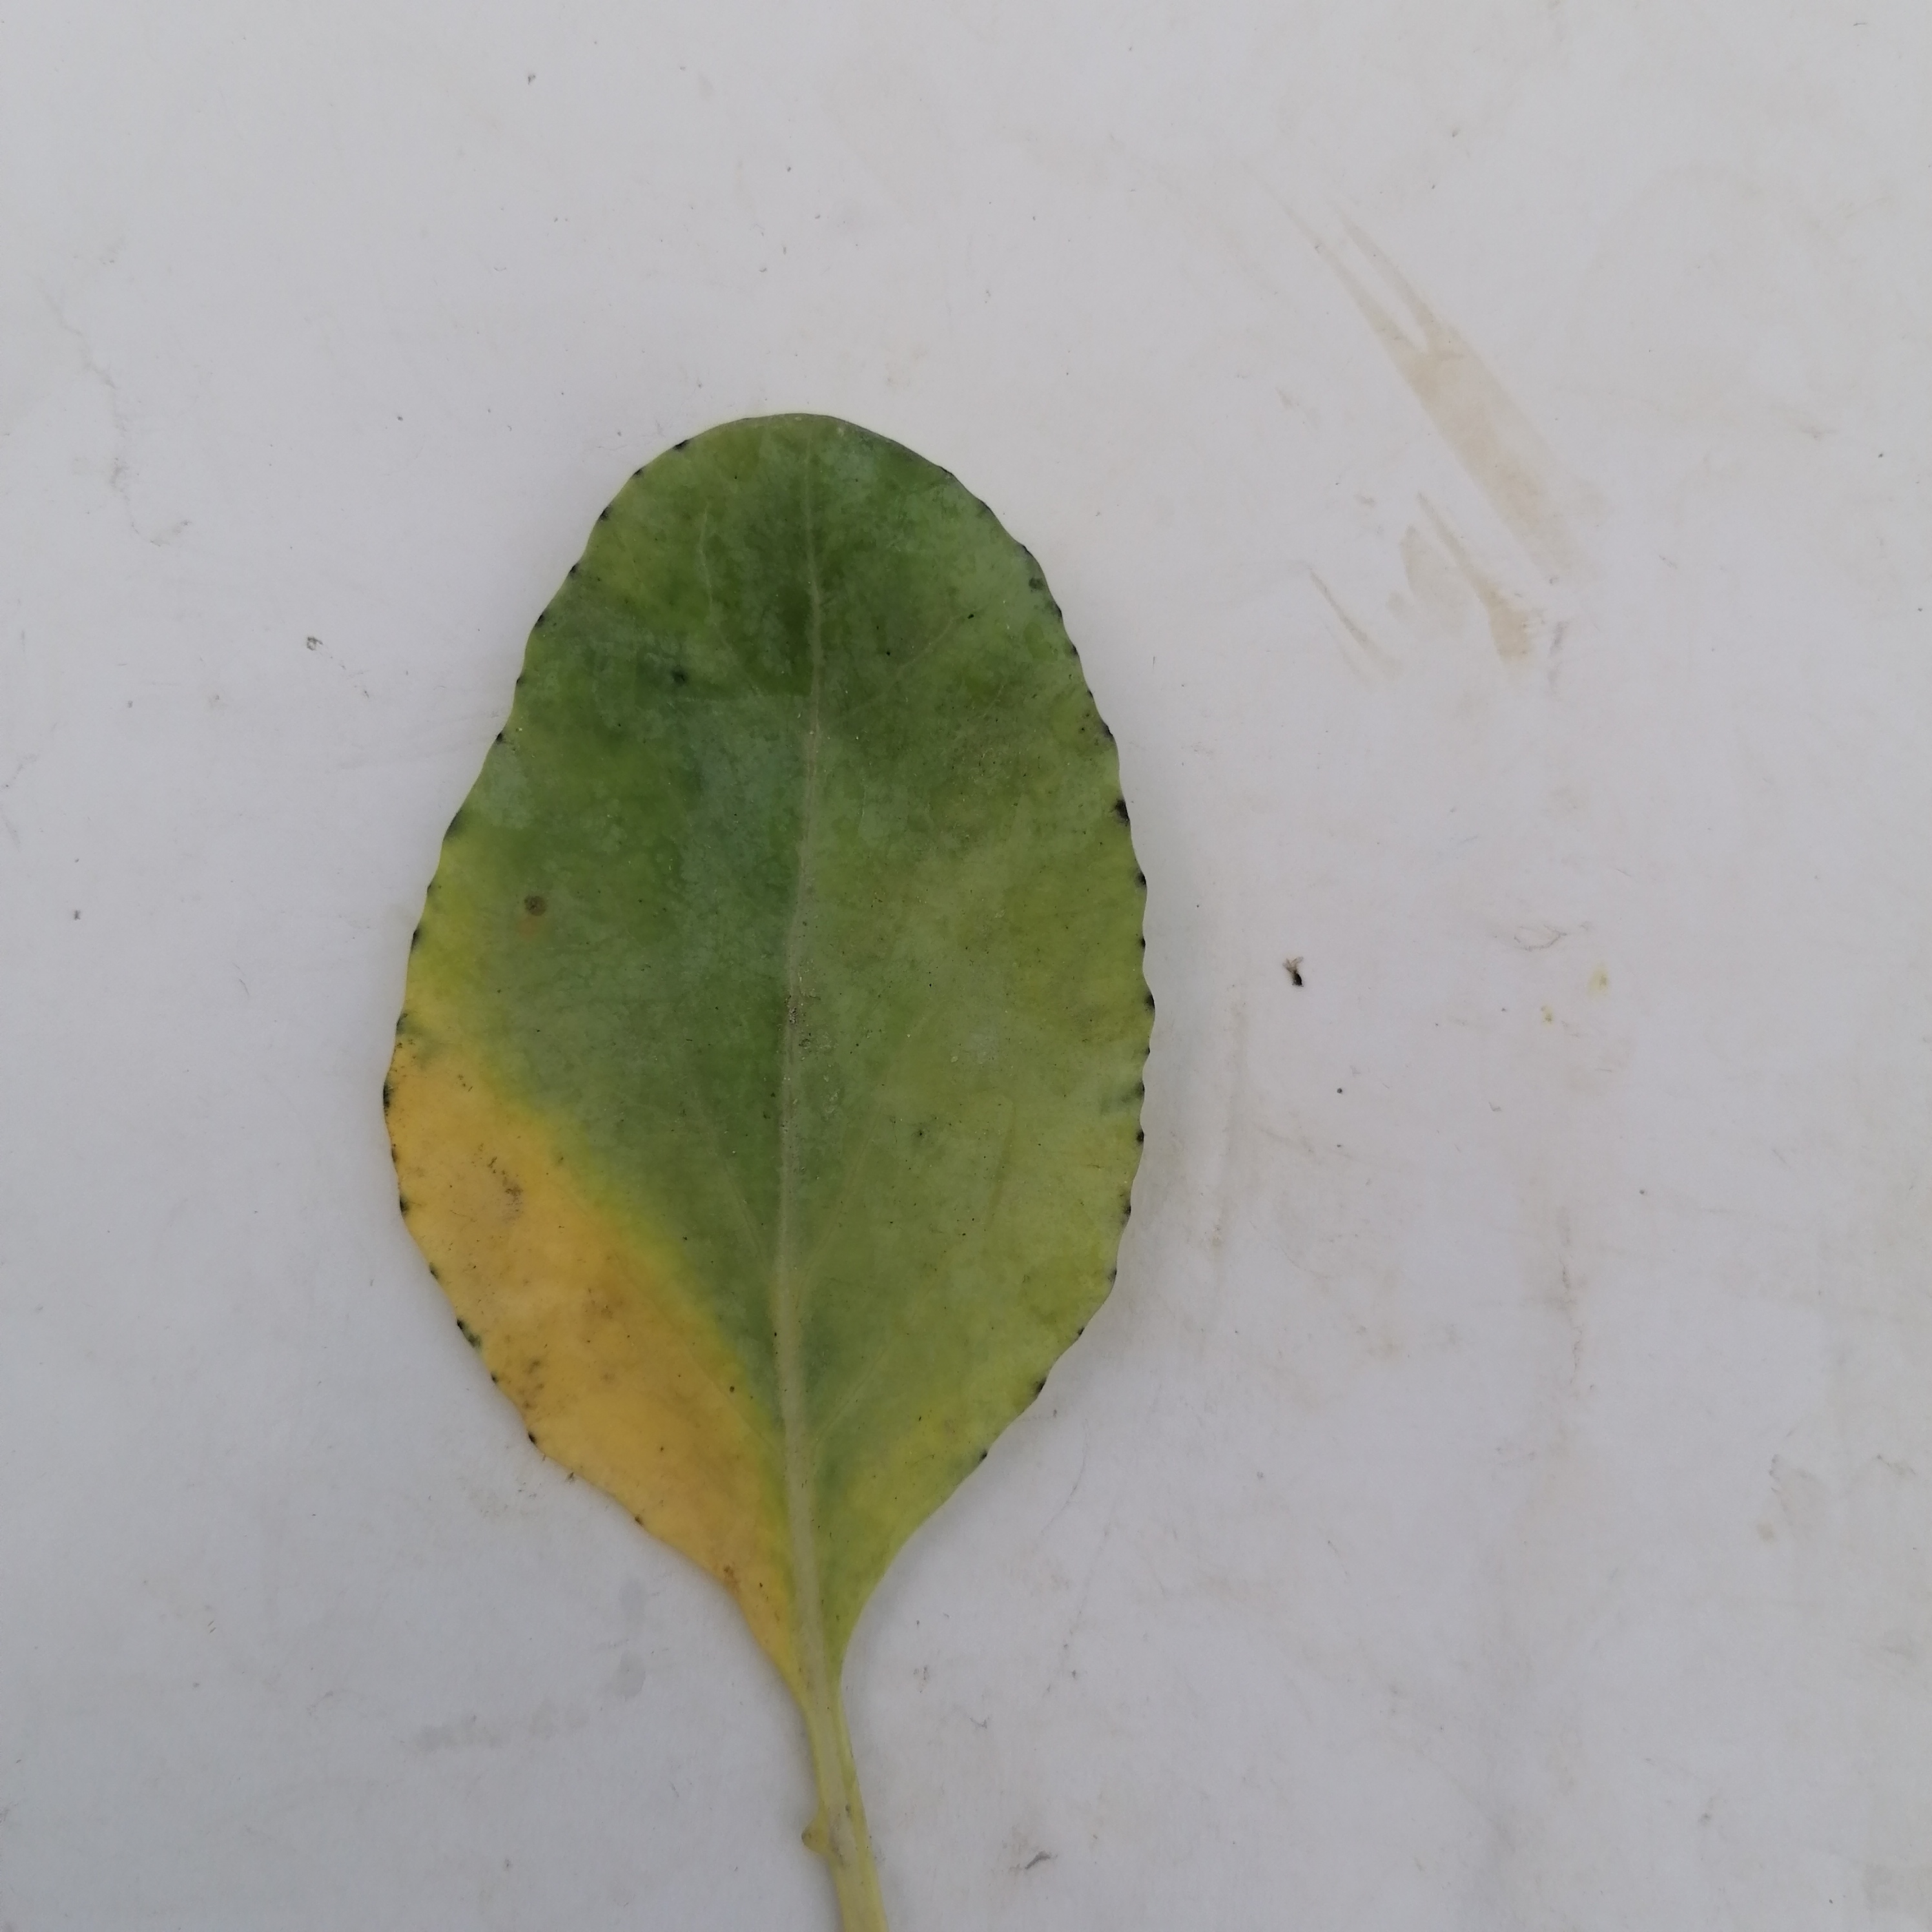
Label: Black Rot